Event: Nepal Earthquake
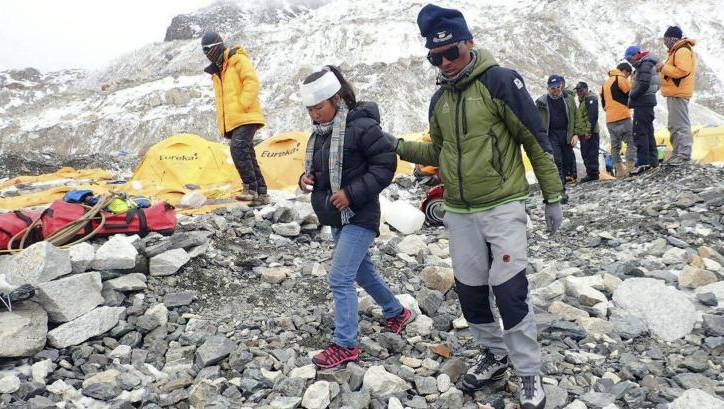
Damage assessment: damage